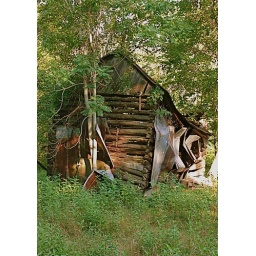
Found in a cow pasture on a back country road